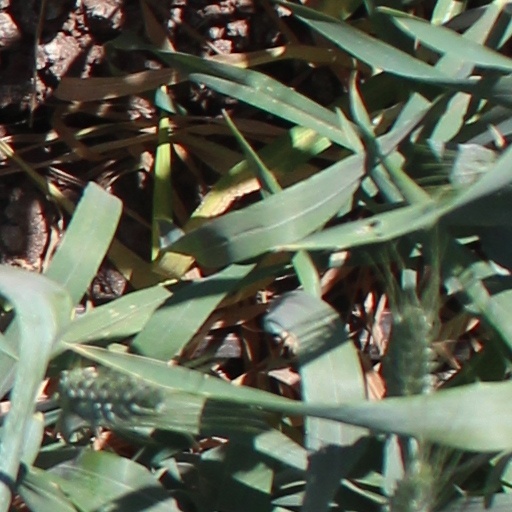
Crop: wheat